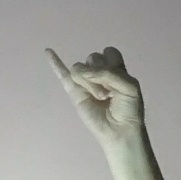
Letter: meem